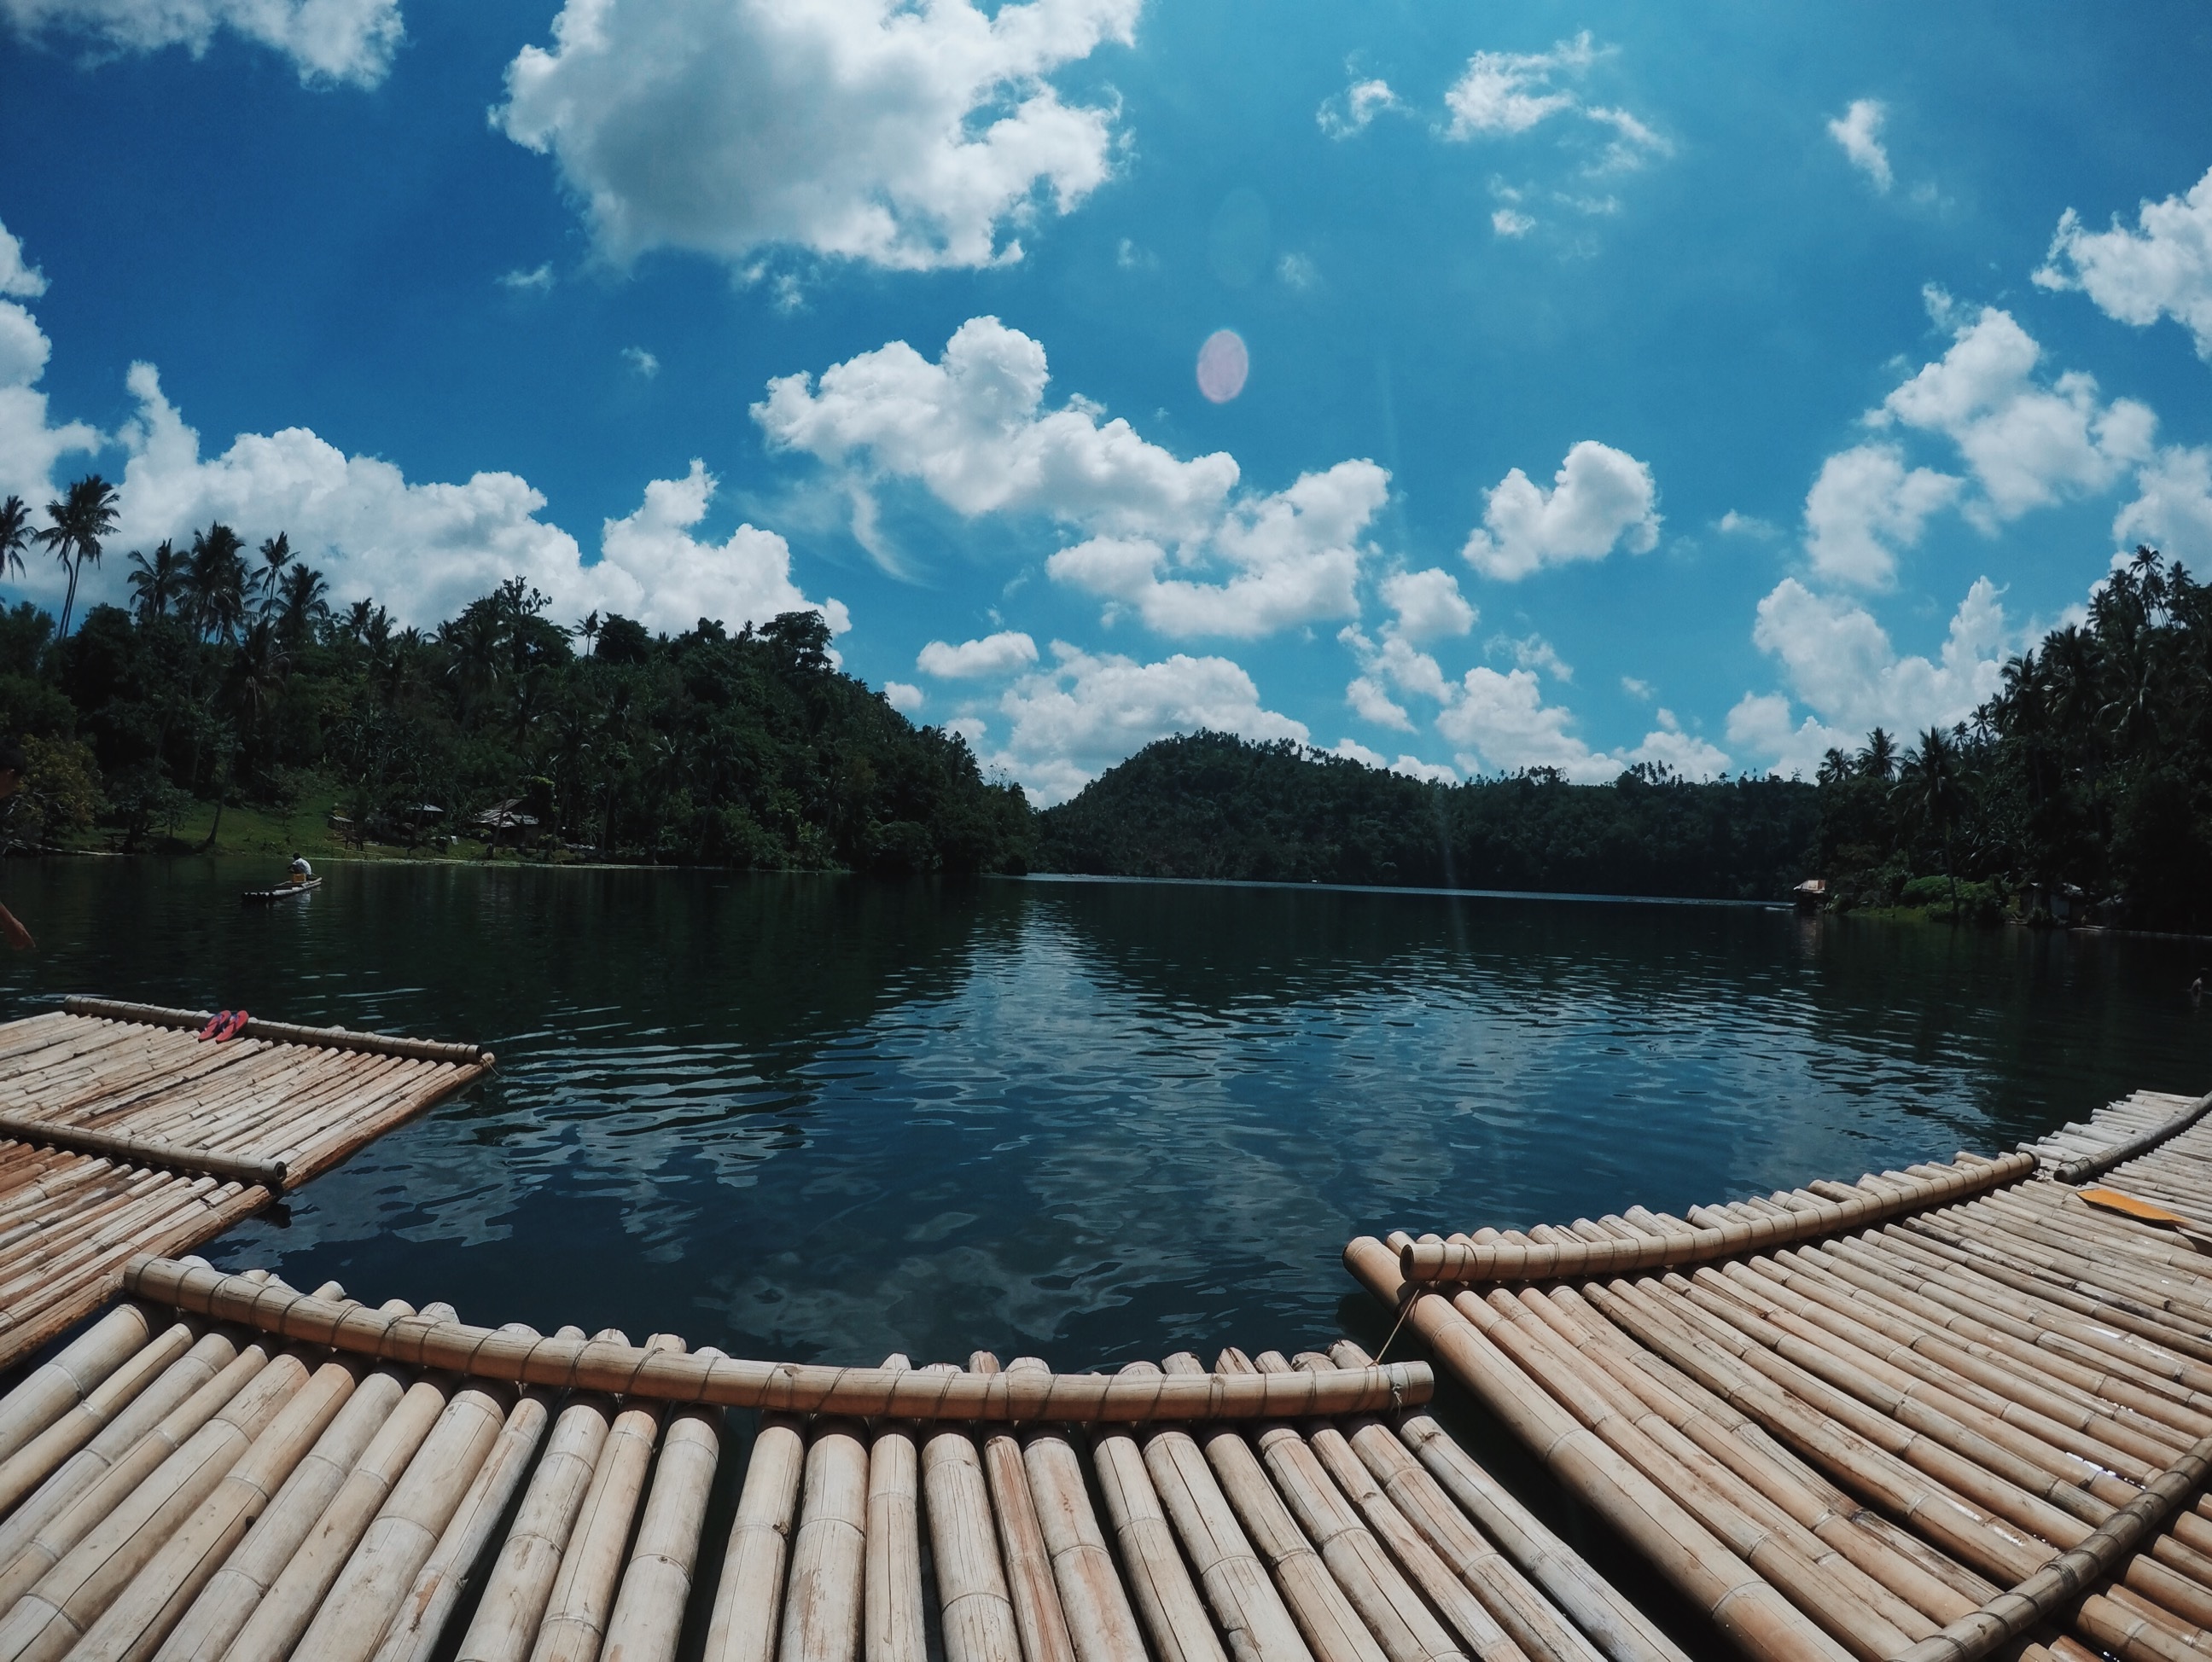
sea, water, sky, lake, vacation, reflection, swimming pool, bay, reservoir